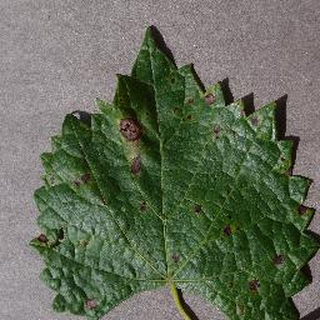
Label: grape_black_rot